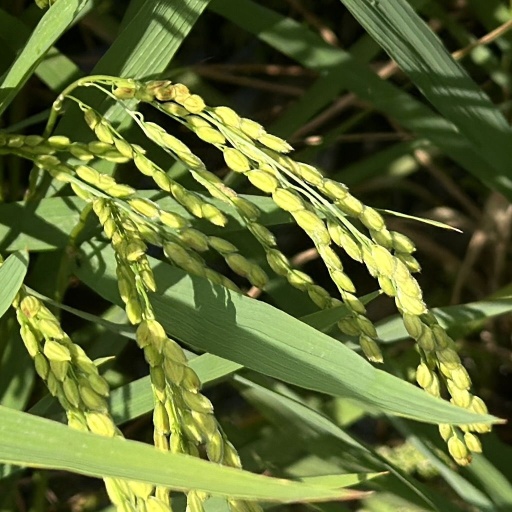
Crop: rice